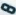
Number: 8